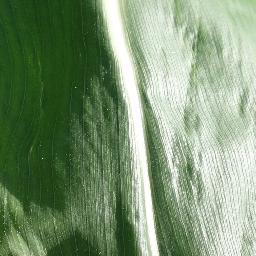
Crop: corn
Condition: (maize)_healthy